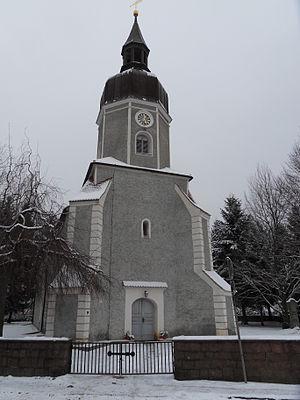
Hohenbocka est une commune allemande du sud du Brandebourg, en Lusace, qui fait partie de l'arrondissement de Haute-Forêt-de-Spree-Lusace.